Daunte Wright protests

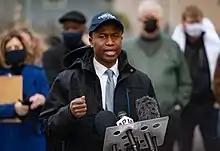
Brooklyn Center Mayor Mike Elliott speaks at a press conference on April 20, 2021

Potter made her first court appearance in Hennepin County via teleconference on April 15, 2021. Wright's family called for more serious criminal charges to be filed against her.